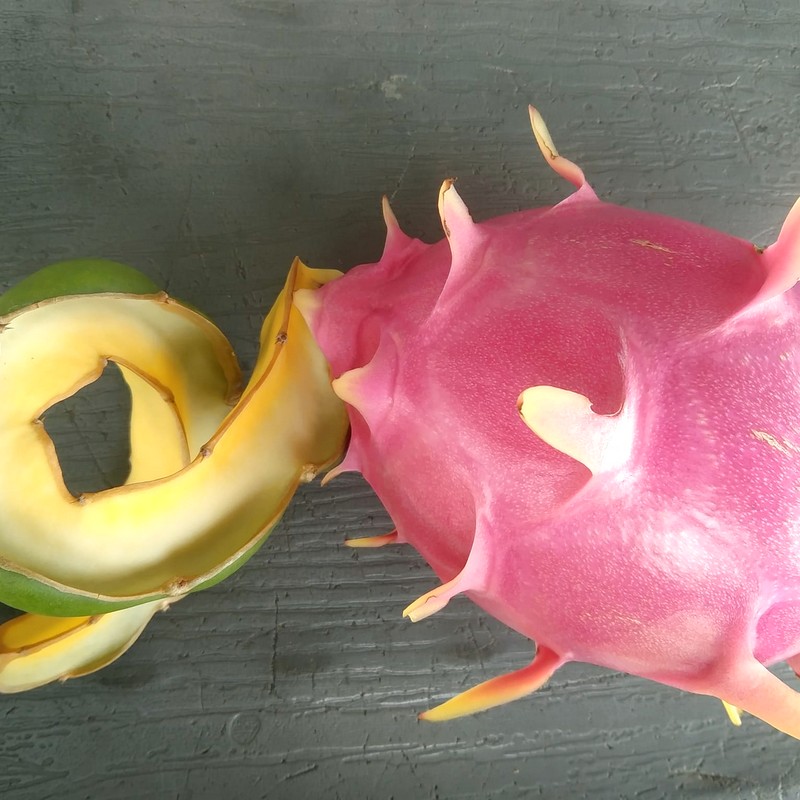
Label: Mature Dragon Fruit